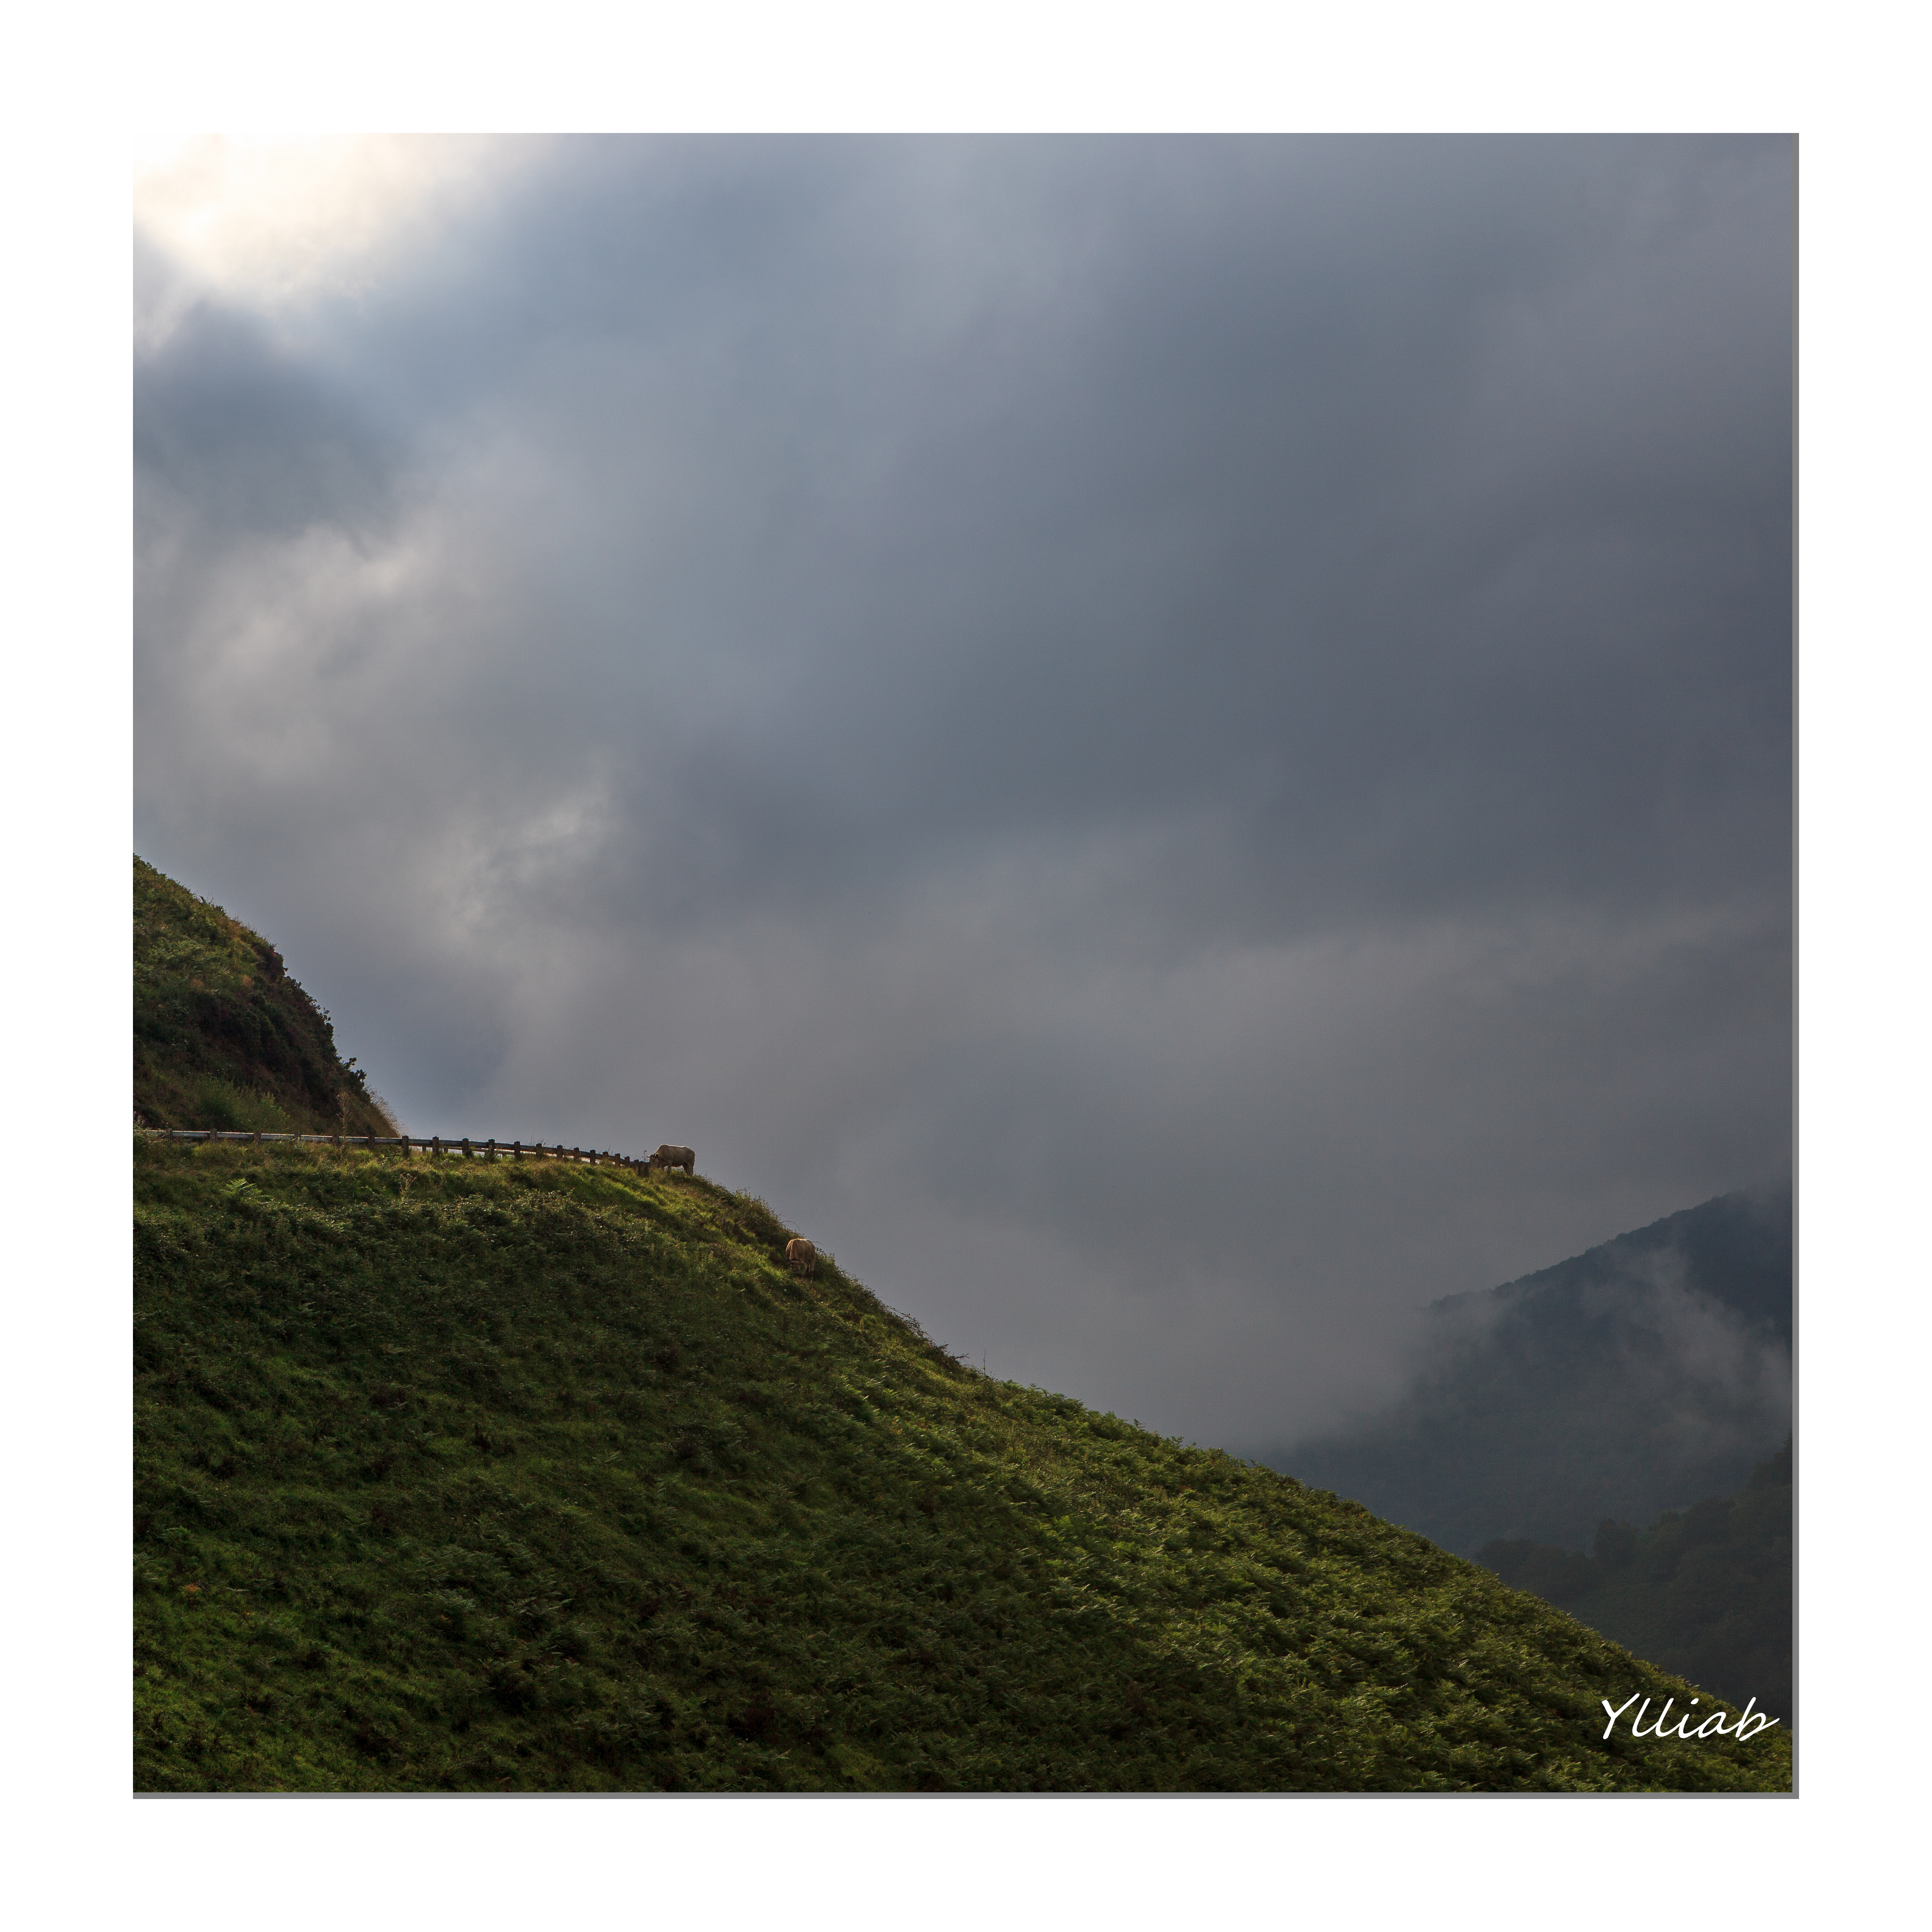
landscape, coast, horizon, mountain, cloud, sky, hill, cliff, france, canon, weather, terrain, ridge, plain, paysage, minimalist, plateau, artiste, pyrenees, ylliab, ylliabphoto, lepaysagesimplement, atmospheric phenomenon, mountainous landforms